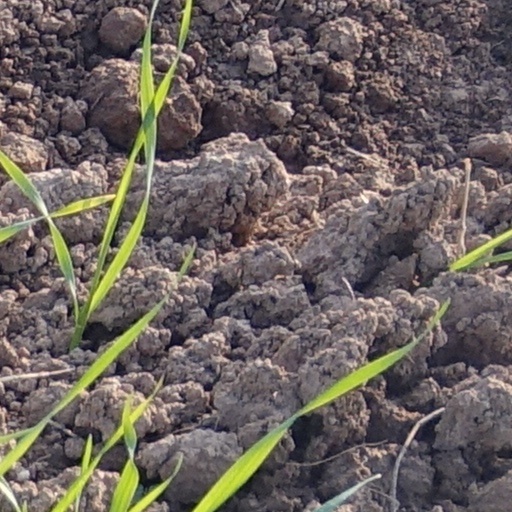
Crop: wheat